C/1983 H1 (IRAS–Araki–Alcock)

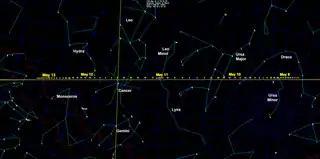
The comet passed from north to south between 9 May to 13 May, passing through Ursa Major towards Cancer. Its motion is marked every 2 hours here.

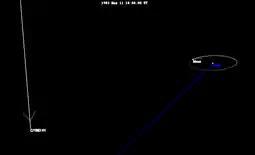
Moving north to south, it crossed just inside the Earth's orbit on 11 May.

Comet IRAS–Araki–Alcock made its closest approach to Earth in 1983, at a distance of about . It was the closest approach up to that time of any comet in the last 200 years; only Lexell's Comet (1770) and 55P/Tempel–Tuttle (1366) are thought to have come closer. Subsequently, on 12 June 1999, the small comet P/1999 J6 (SOHO) passed about from Earth. What was thought to be a small fragment of 252P/LINEAR, 460P/PANSTARRS, passed at a distance of on 22 March 2016.